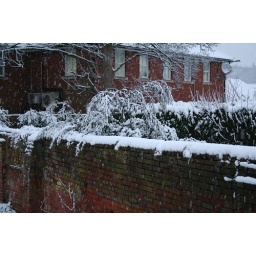
The wall by my house